British Aerospace Harrier II

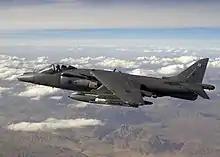
An RAF Harrier GR7A flying over Afghanistan, 2004

RAF Harriers would be a regular element of Britain's contribution to the War in Afghanistan. In September 2004, six Harrier GR7s were deployed to Kandahar, Afghanistan, replacing a US detachment of AV-8Bs in the region. On 14 October 2005, a Harrier GR7A was destroyed and another was damaged while parked on the tarmac at Kandahar by a Taliban rocket attack. No one was injured in the attack; the damaged Harrier was repaired, while the destroyed aircraft was replaced.